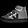
Label: Sneaker